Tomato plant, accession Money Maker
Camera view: vertical (180 deg); turntable rotation: 240 degrees
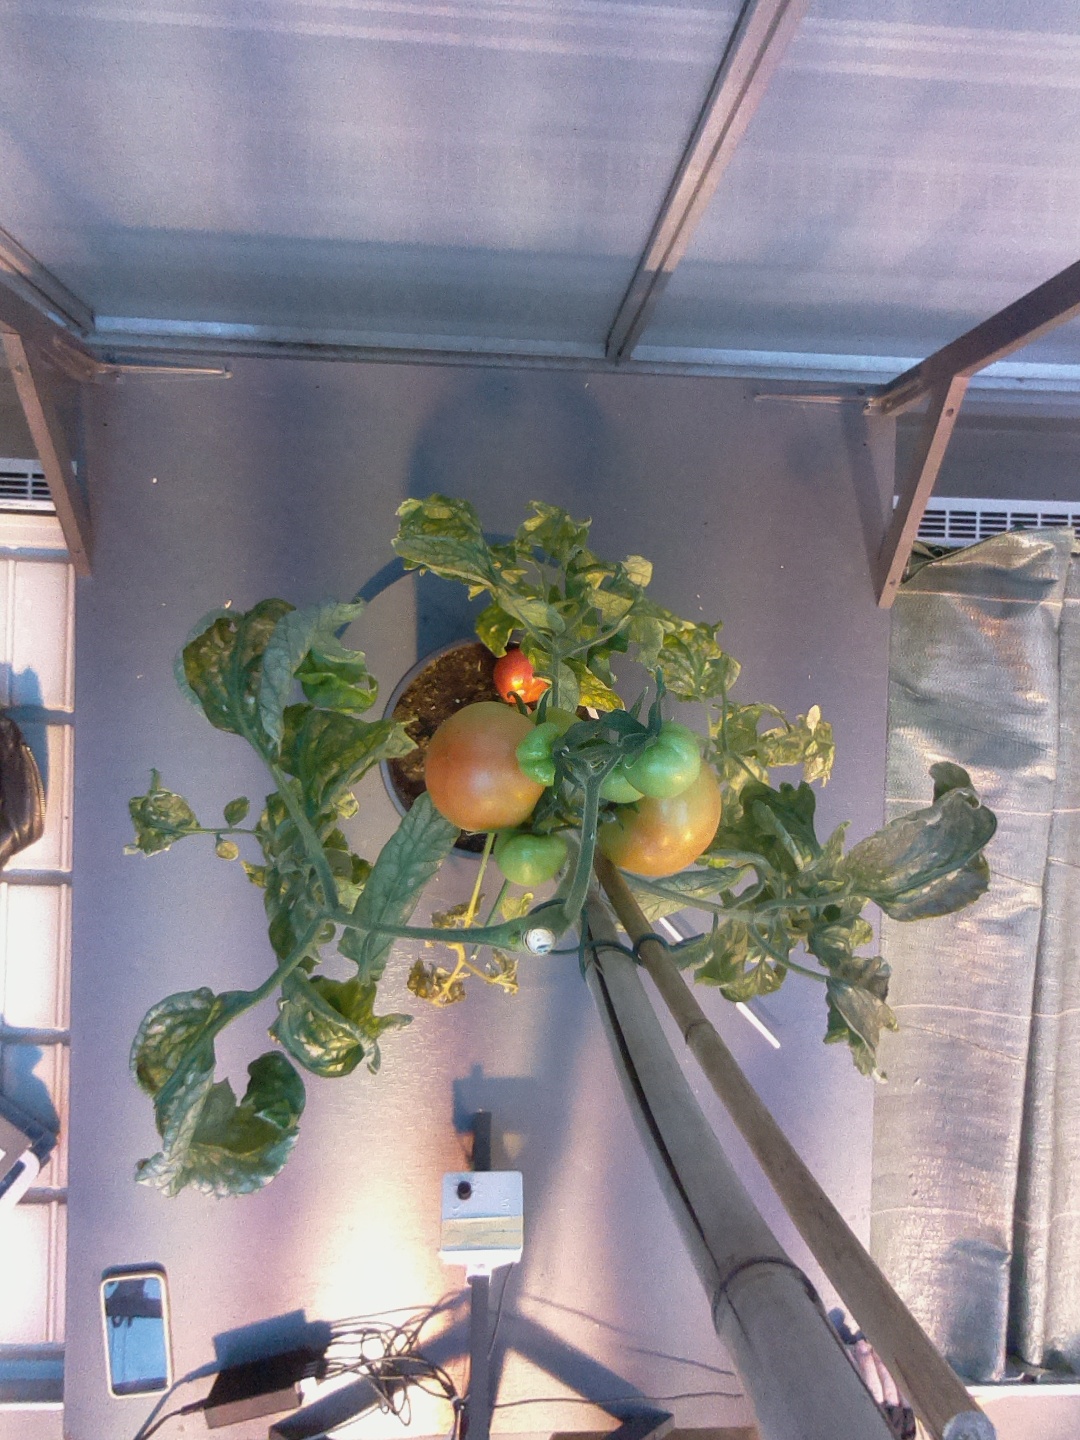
BBCH growth stage 80: fruits start showing typical ripe color (orange -> red)